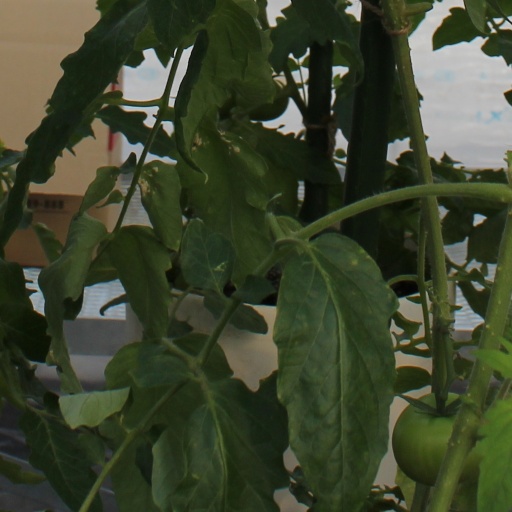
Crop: tomato